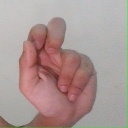
अक्षर: ढ